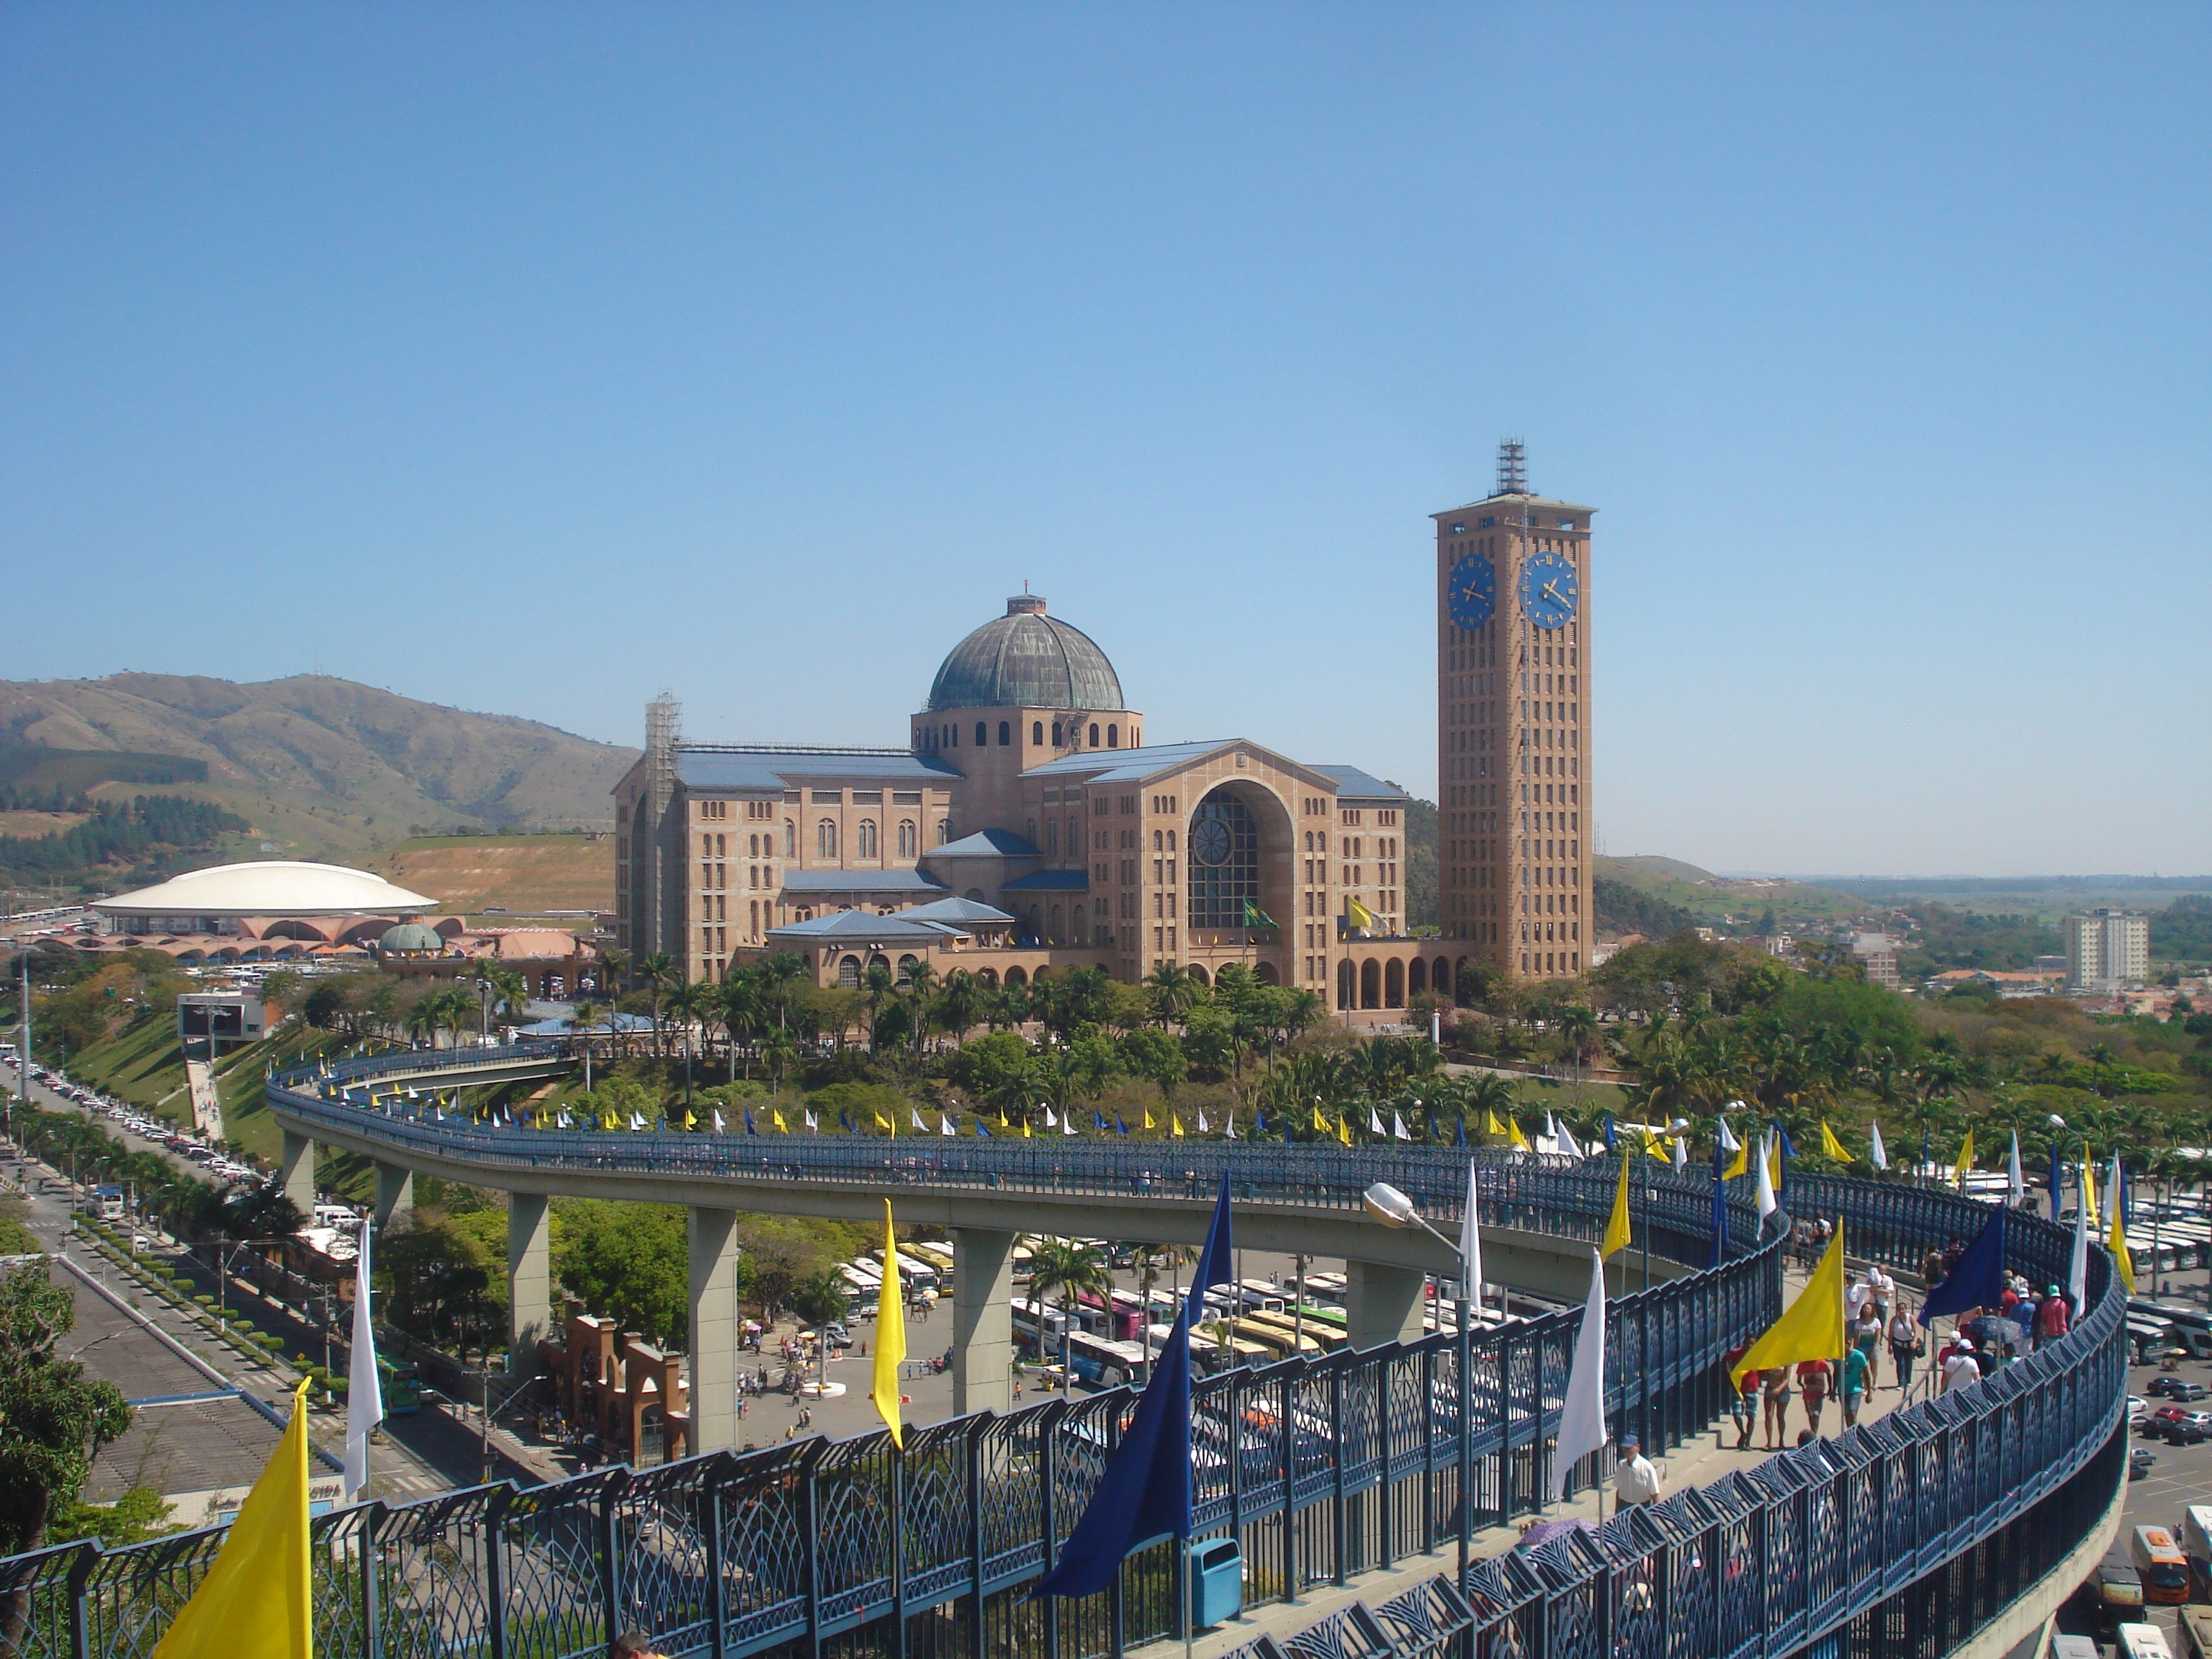
city, cityscape, panorama, transport, amusement park, park, religion, landmark, church, cathedral, tourism, stadium, catholic, temple, faith, christianity, sacred, brazil, protection, devotion, catholicism, catholic church, tours, goodness, religiousness